Royal Canadian Mounted Police

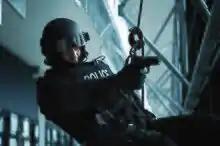
A member of the emergency response team in training in 2010. The tactical unit was formed in 1977.

On July 4, 1973, during a visit to Regina, Saskatchewan, Queen Elizabeth II approved a new badge for the RCMP. The force subsequently presented the sovereign with a tapestry rendering of the new design.